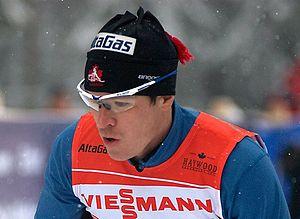
George Grey, né le 22 juillet 1979 à Sidcup, dans le Grand Londres, est un fondeur canadien.